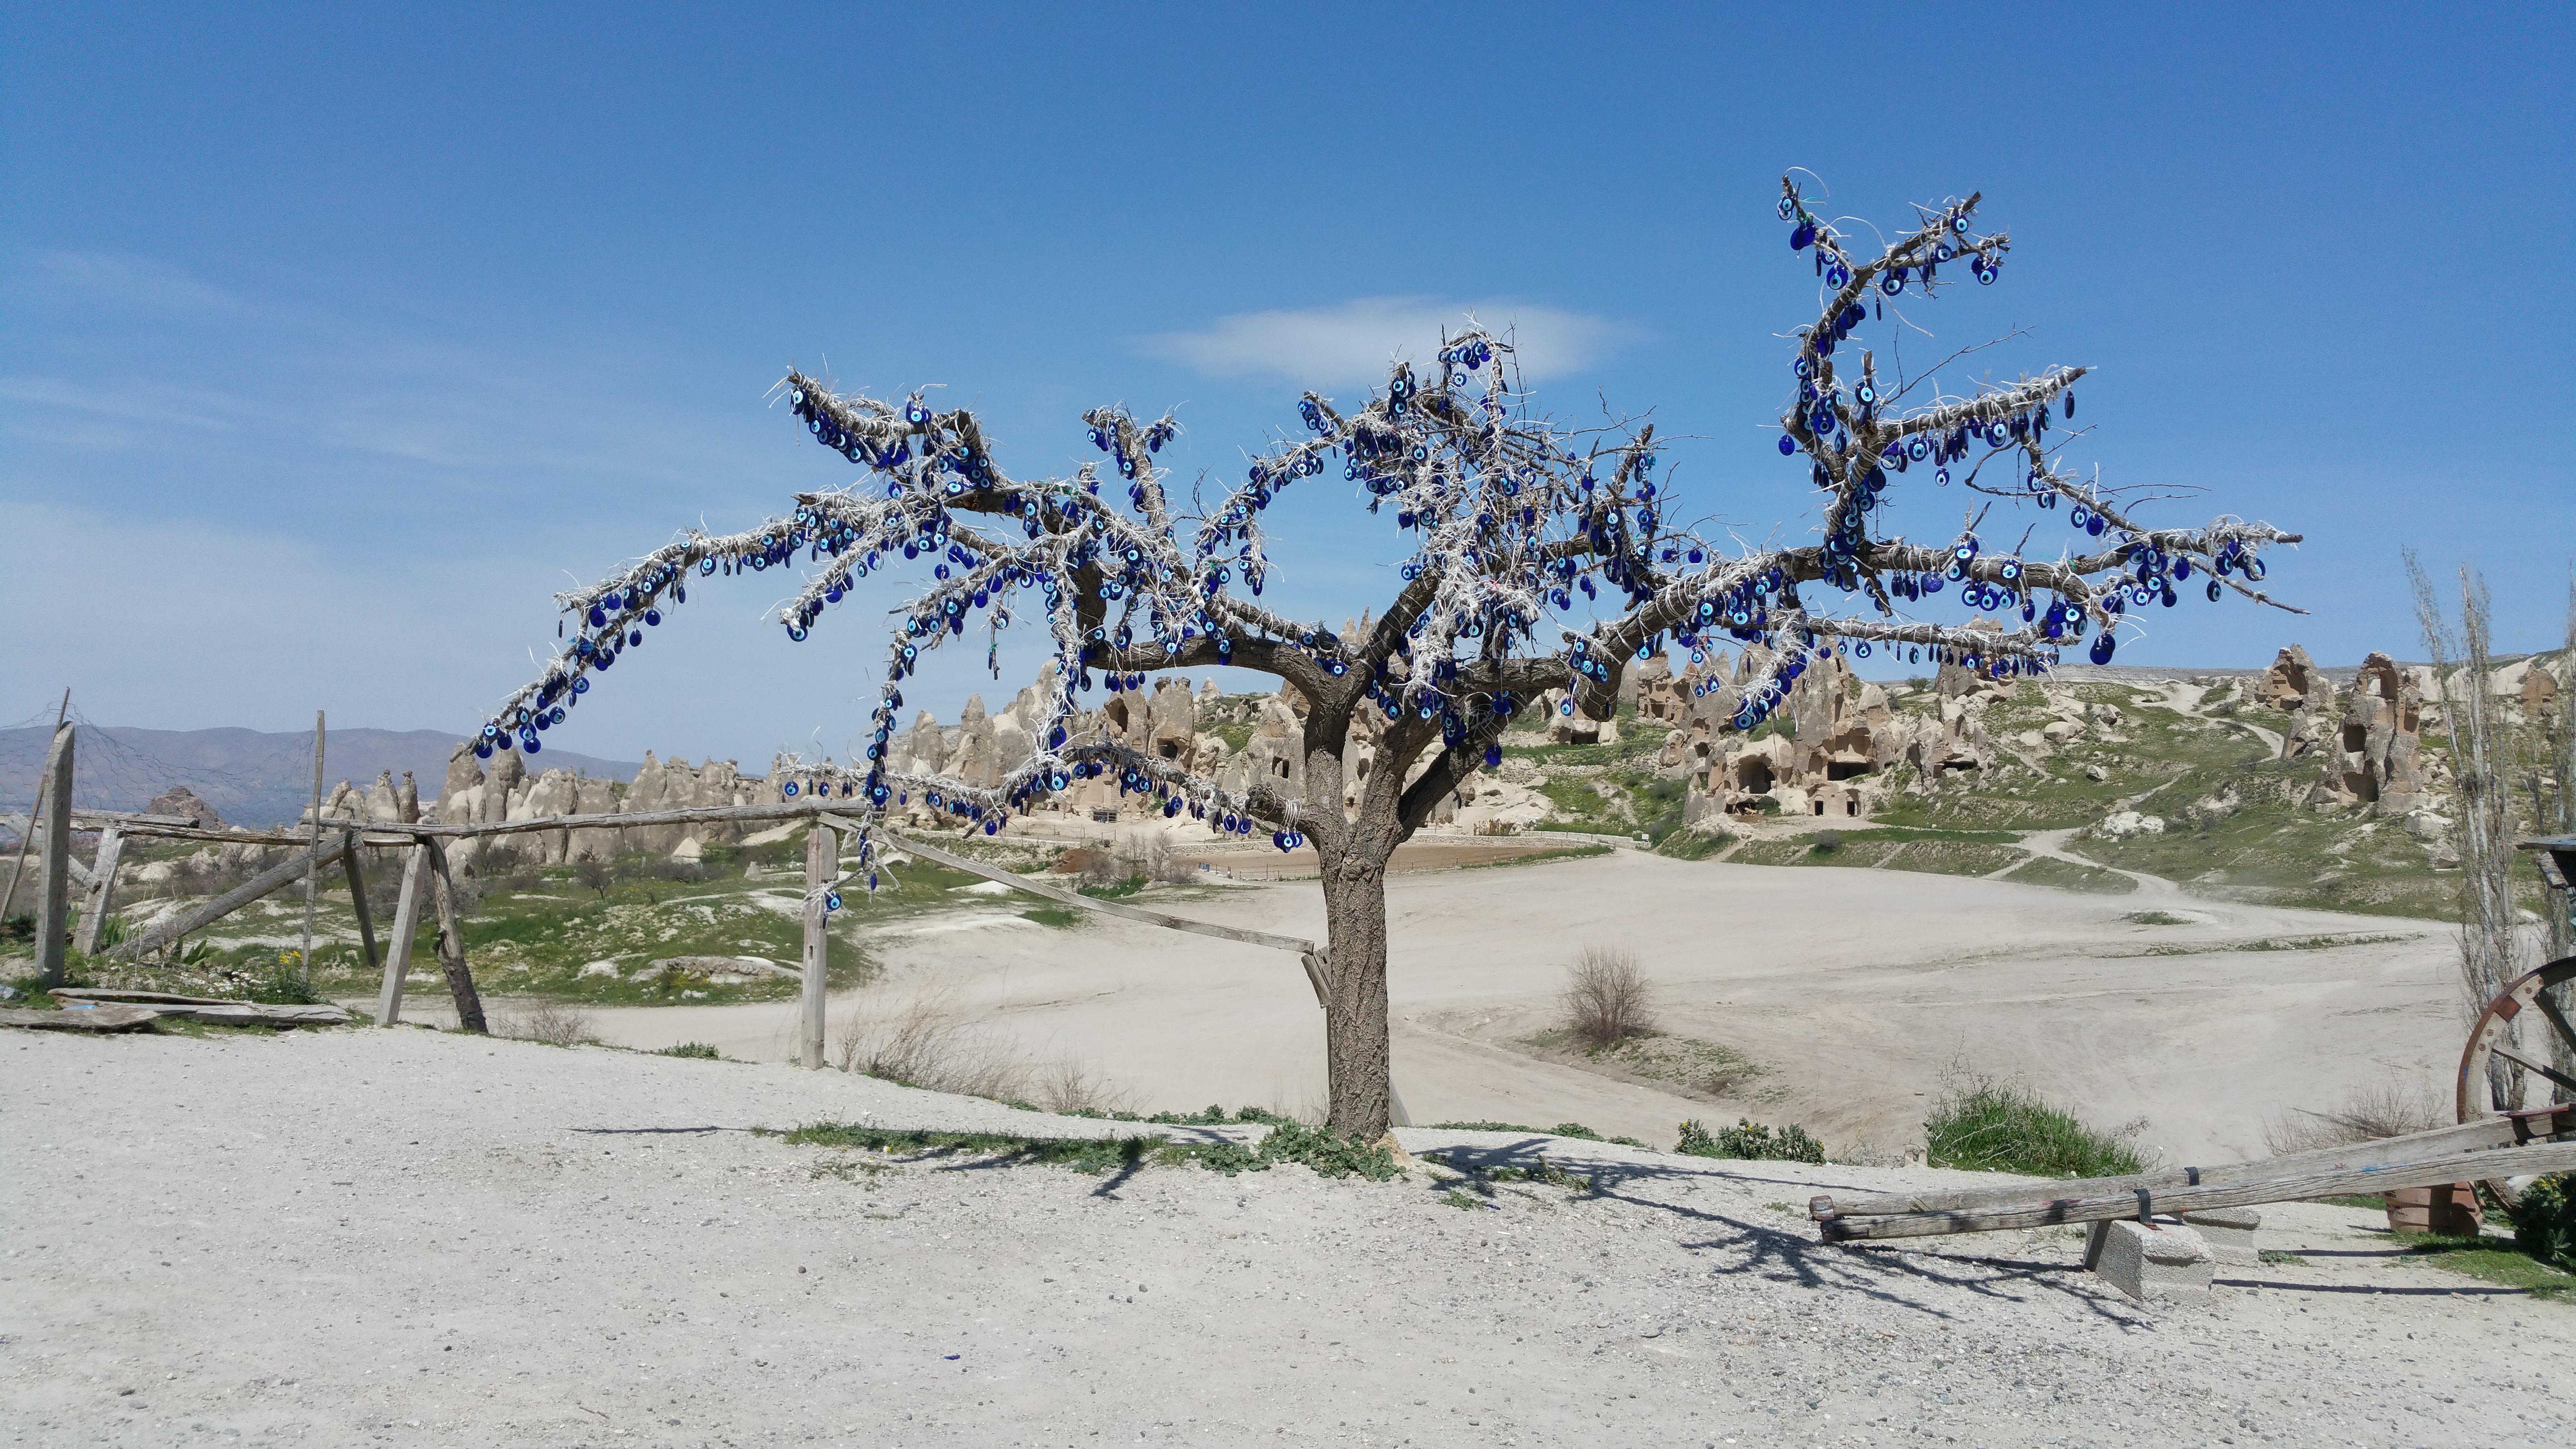
beach, landscape, tree, sand, plant, flower, wind, valley, rocky, turkey, cappadocia, natural environment, woody plant